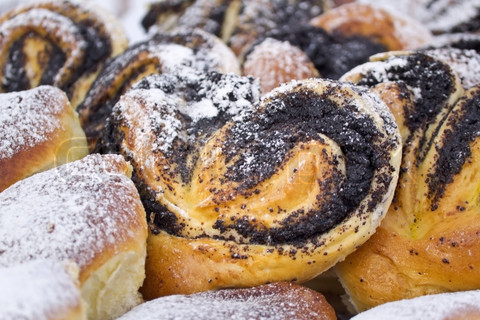
Texture: sprinkled